Pokémon episodes removed from rotation

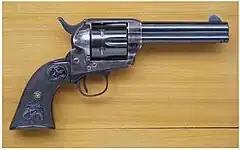
The heavy usage of guns in the episode "The Legend of Dratini" resulted in the episode never being aired in the West.

, also known as "The Legend of Dratini," was aired in Japan on November 25, 1997. The episode has Ash and his friends enter a location known as the Safari Zone to catch Pokémon. The area's warden, named Kaiser, points a gun at them, and other guns and bombs appear in various capacities throughout the episode. Due to the episode's frequent use of firearms and a desire to keep the series friendly for a family audience, the episode was never aired outside of Japan. Unlike other episodes unaired in the West, 4Kids Entertainment never dubbed the episode, resulting in the episode having no official English translation.